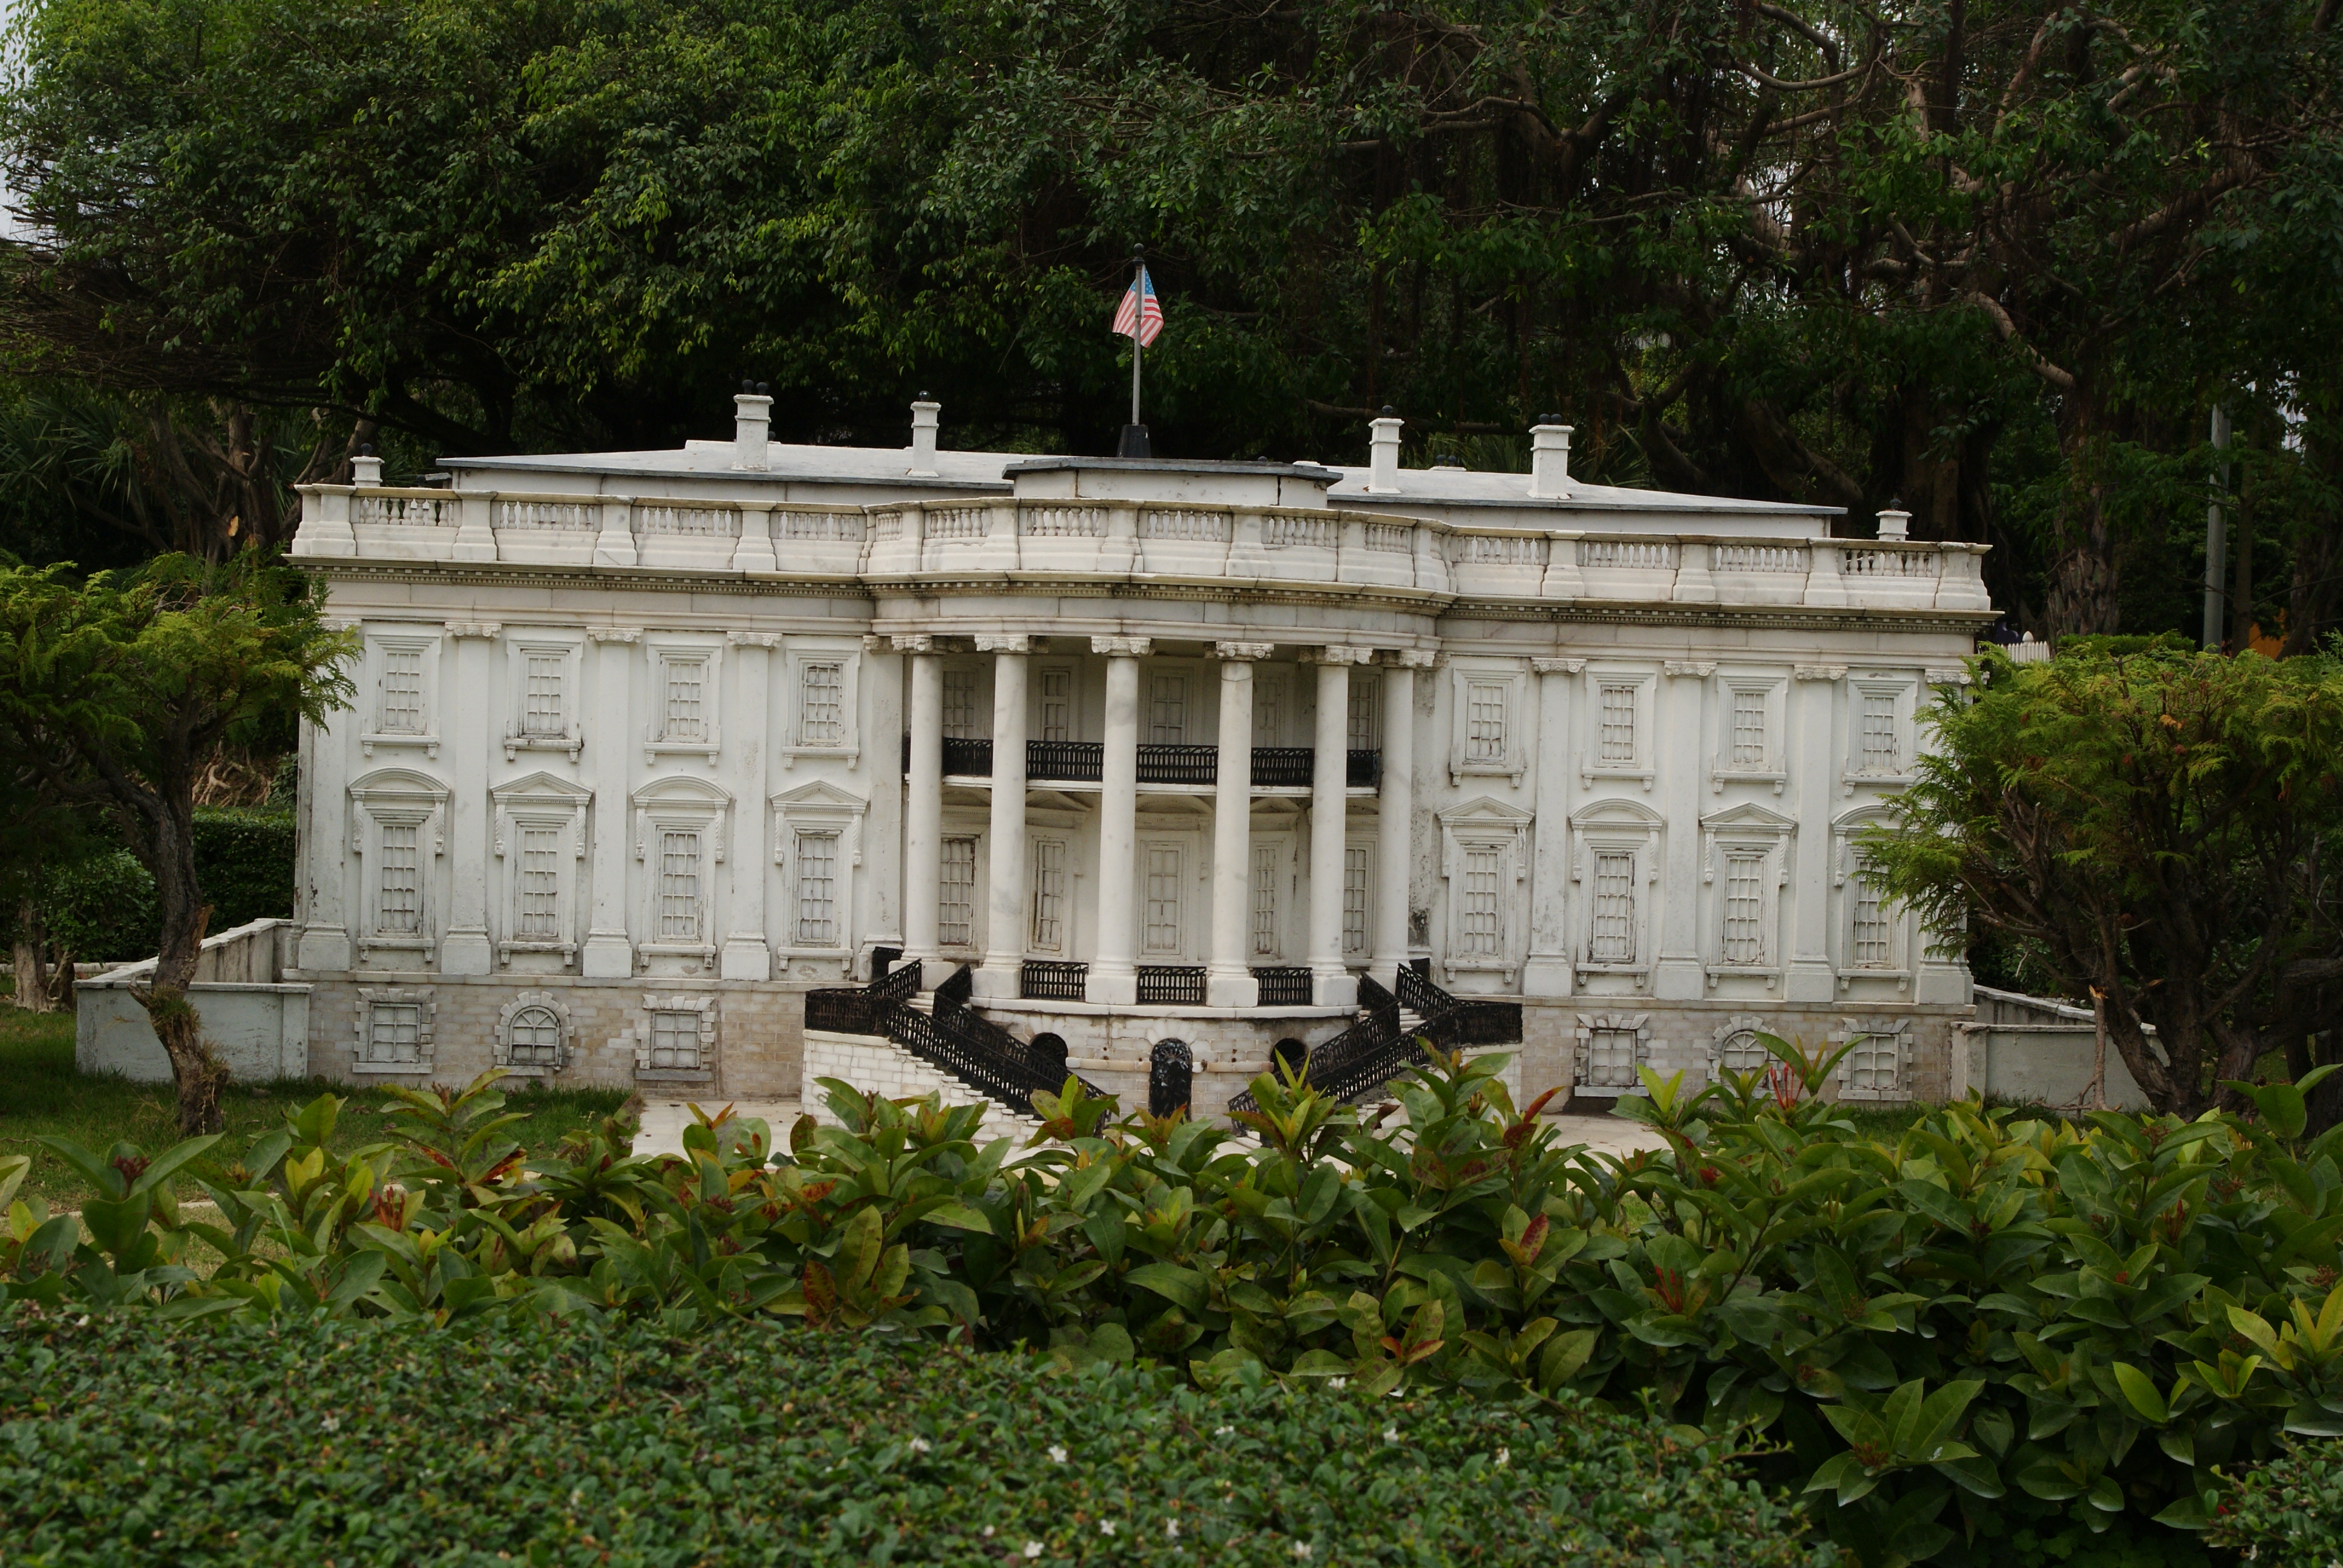
street, building, palace, city, monument, chinese, chapel, cemetery, memorial, cool image, publicdomain, estate, chine, guangdong, baoan, shenzhenchina, mausoleum